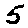
Label: 5